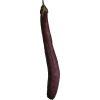
Label: eggplant_long